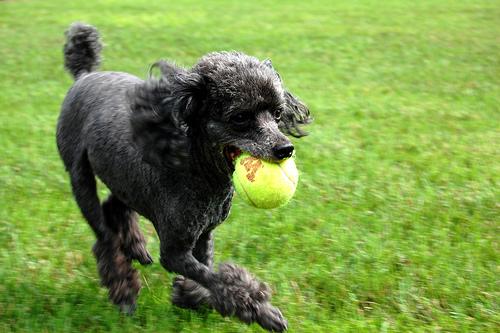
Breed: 2925-n000114-toy_poodle